95th Siege Battery, Royal Garrison Artillery

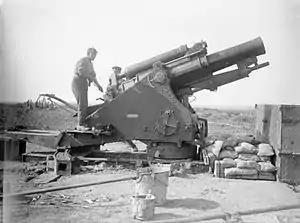
9.2-inch howitzer in action on the Somme, 1916.

The battery formed part of 35th Heavy Artillery Group (HAG), being grouped with 93rd and 94th Siege Btys to make up No 2 Sub-group of 12 x 9.2-inch howitzers at Bayencourt. The sub-group's main role was to use the high-angle fire of its howitzers to bombard German trenches and strongpoints facing 56th (1/1st London) Division's attack frontage on the south side of the Gommecourt salient. The specific targets assigned to 95th Siege Bty were around Gommecourt Village, Chateau and Park; 500 rounds per gun had been stockpiled.